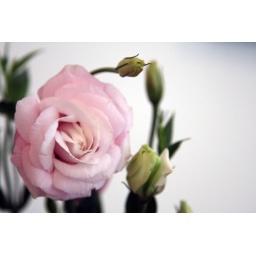
We have lots of gorgeous flowers in our house at the moment. :)